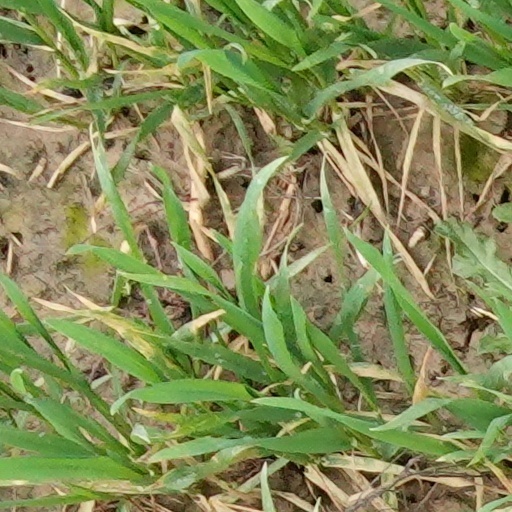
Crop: wheat